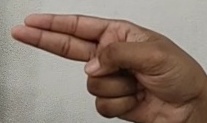
ASL sign: H